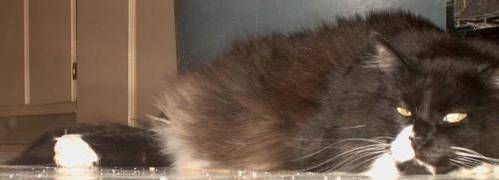
Label: cat